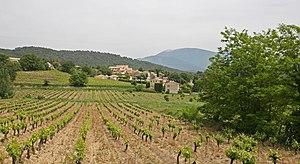
Saint-Marcellin-lès-Vaison (commune de Vaucluse) avec en fond le Mont Ventoux
Saint-Marcellin-lès-Vaison est une commune française située dans le département de Vaucluse, en région Provence-Alpes-Côte d'Azur.